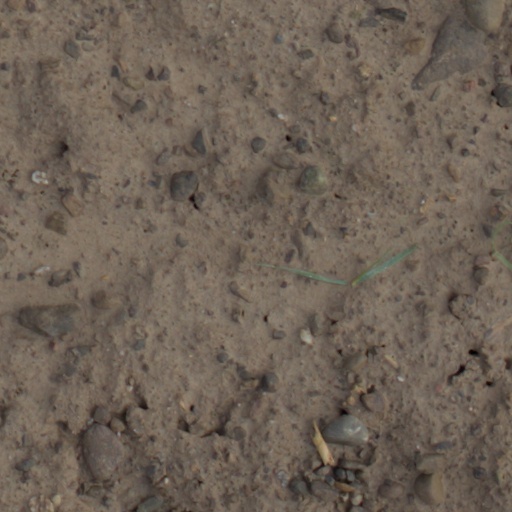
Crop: wheat